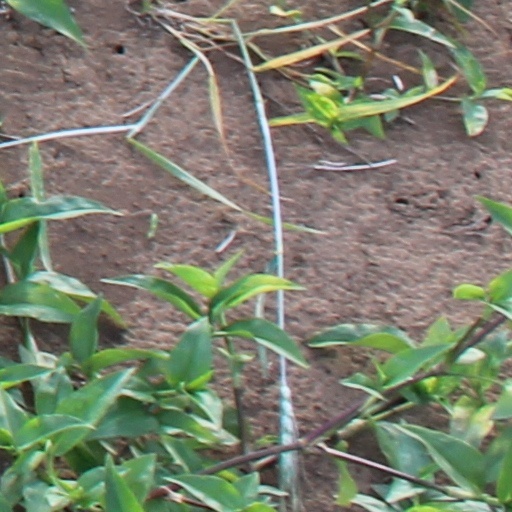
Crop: wheat